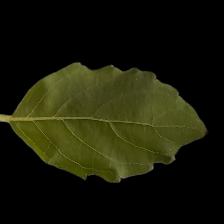
Plant: Tulsi